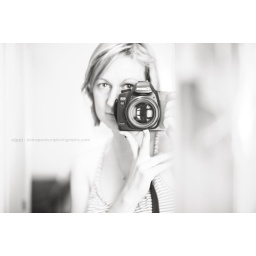
in the mirror of the teeny tiny bathroom